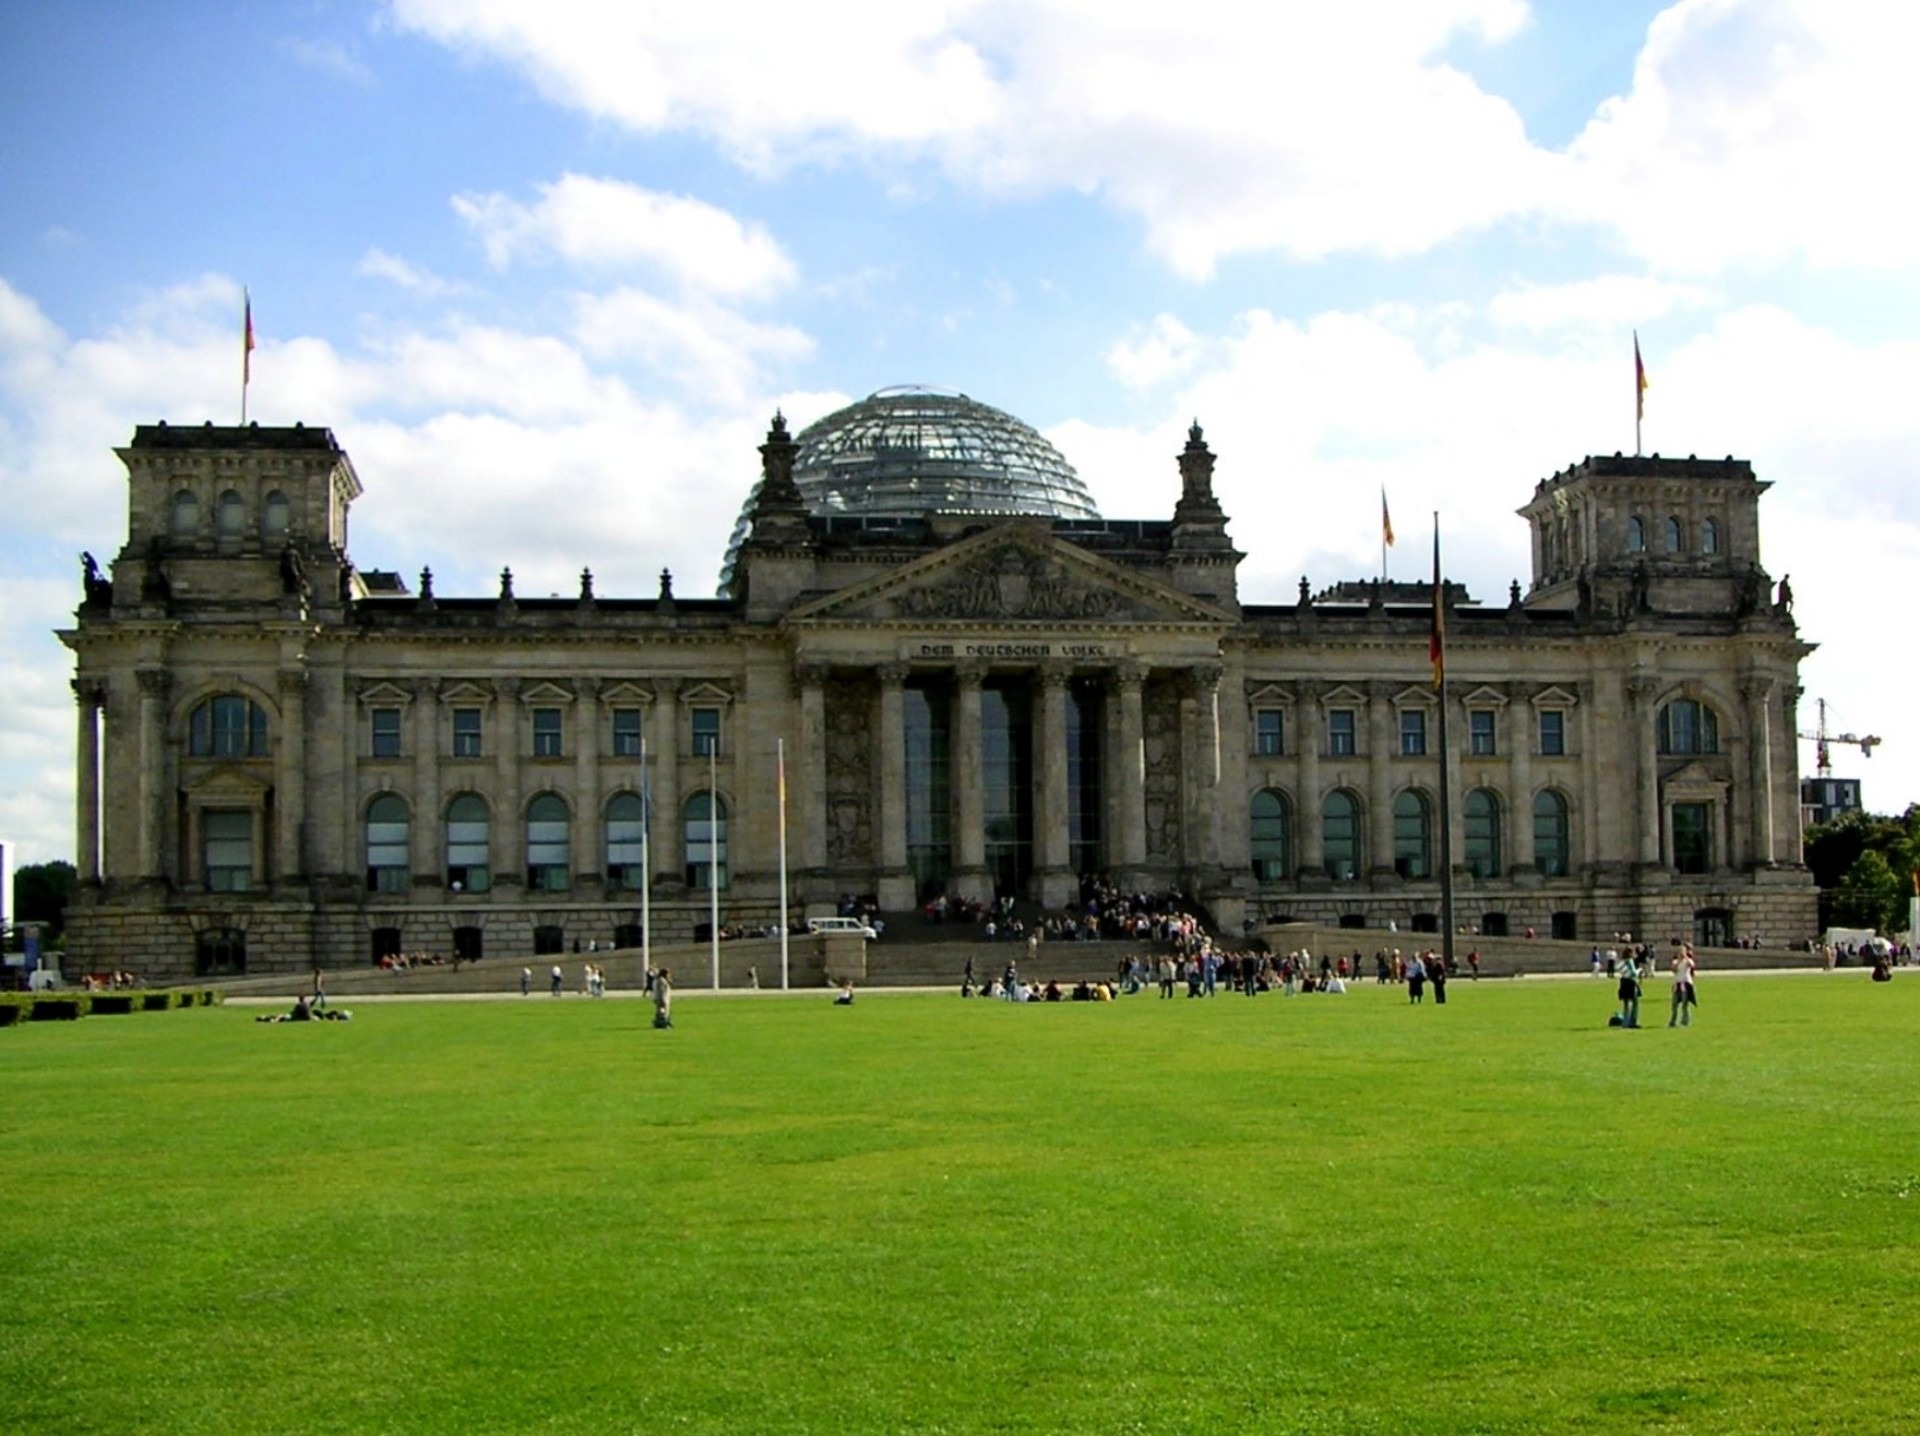
nature, grass, architecture, meadow, glass, building, chateau, palace, green, landmark, germany, berlin, government, dome, estate, reichstag, stately home, glass dome